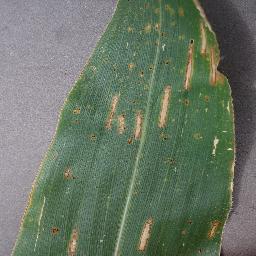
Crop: corn
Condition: (maize)_cercospora_spot_gray_spot